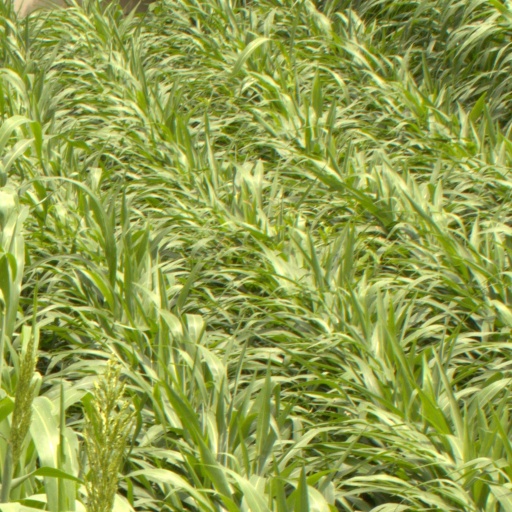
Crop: sorghum